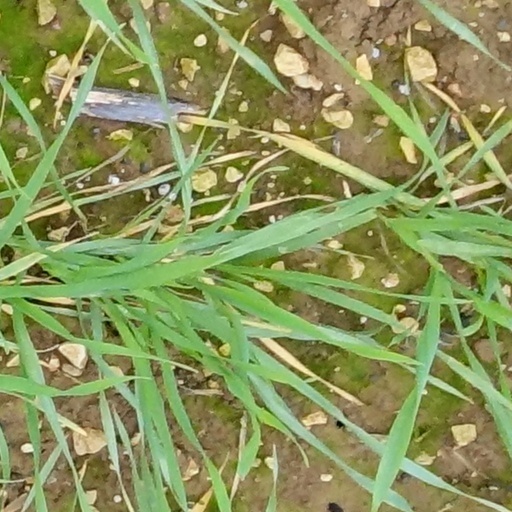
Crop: wheat